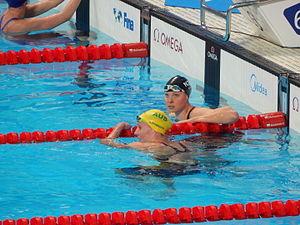
Lauren Marie Boyle, née le 14 décembre 1987 à Auckland, est une nageuse néo-zélandaise spécialisée en nage libre.
Jessica Ashwood est une nageuse australienne, née le 28 avril 1993. Elle a participé aux Jeux olympiques de 2012 et a remporté une médaille mondiale en 2015 sur 400 mètres nage libre.